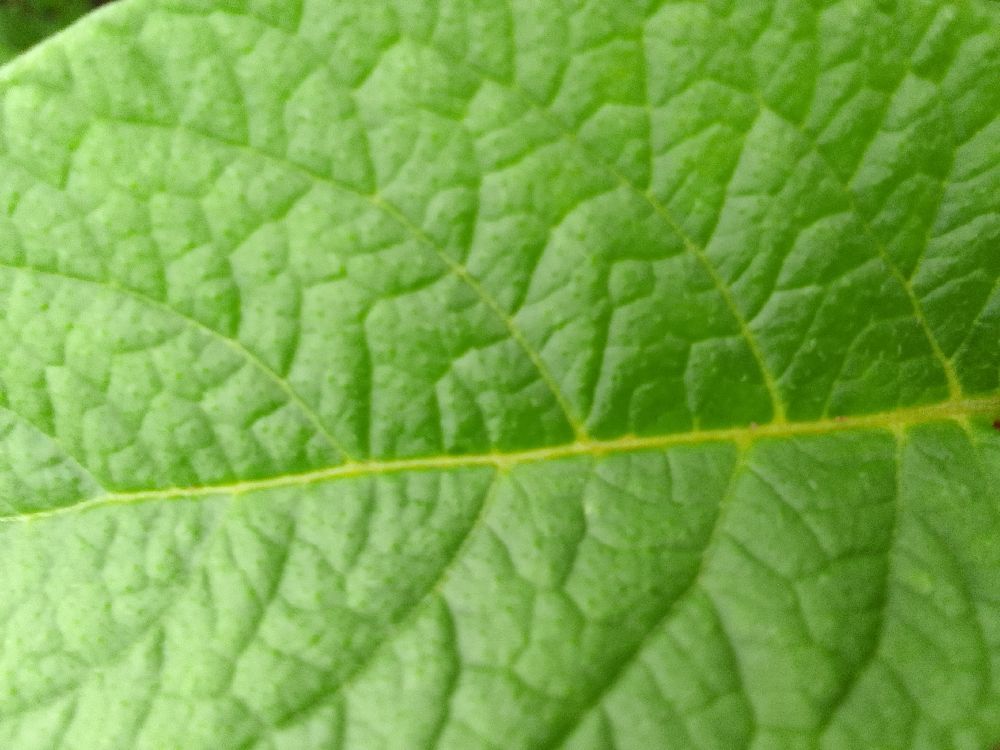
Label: Healthy